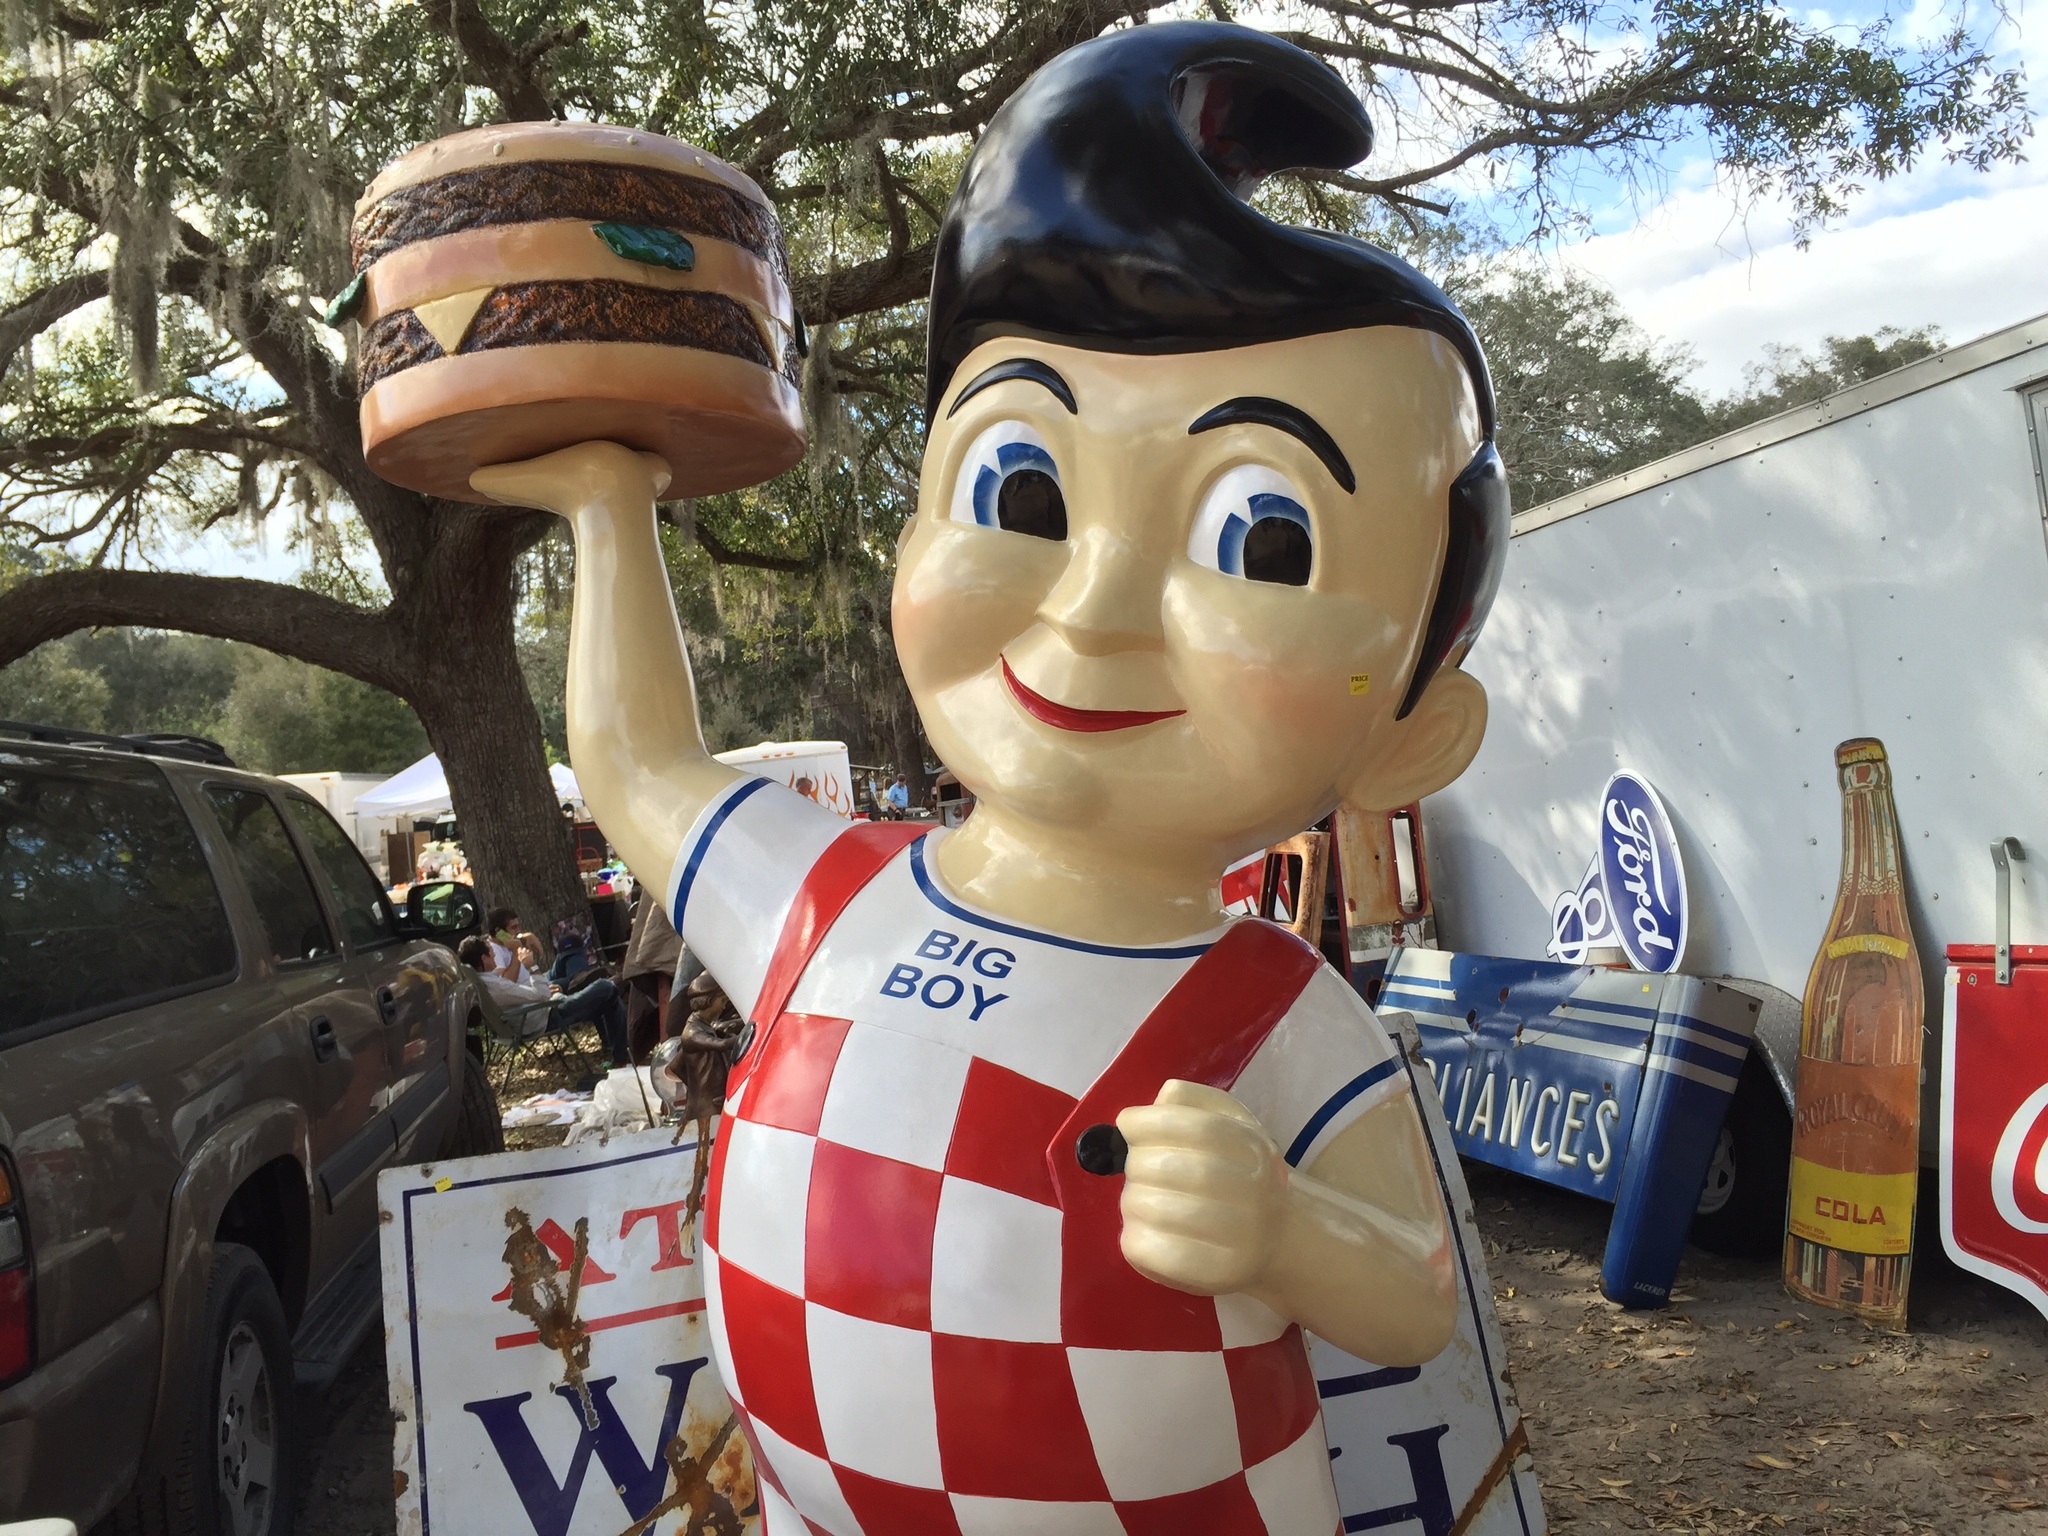
plastic, toy, burger, outdoors, mascot, anime, flea market, marketing, big boy, figur